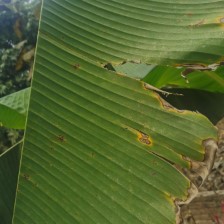
Label: pestalotiopsis